The Riders of German East Africa

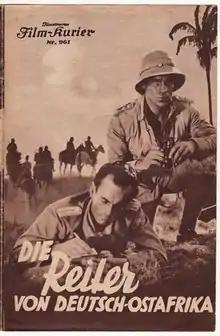

The Riders of German East Africa (German: Die Reiter von Deutsch-Ostafrika) is a 1934 German war film directed by Herbert Selpin and starring Sepp Rist, Ilse Stobrawa and Rudolf Klicks. It was shot at the Terra Studios in Berlin and on location at the sand dunes at Marienhöhe in the capital, a former quarry which stood in for Africa. The film's sets were designed by the art directors Robert A. Dietrich and Bruno Lutz. It was based on the novel "Kwa Heri" by Marie Luise Droop. Although produced as an anti-British propaganda film, it was later banned by the Nazi authorities after the outbreak of the Second World War for not being hostile enough to Britain. In the post-war era the film was also banned by the Allies for its promotion of militarism.